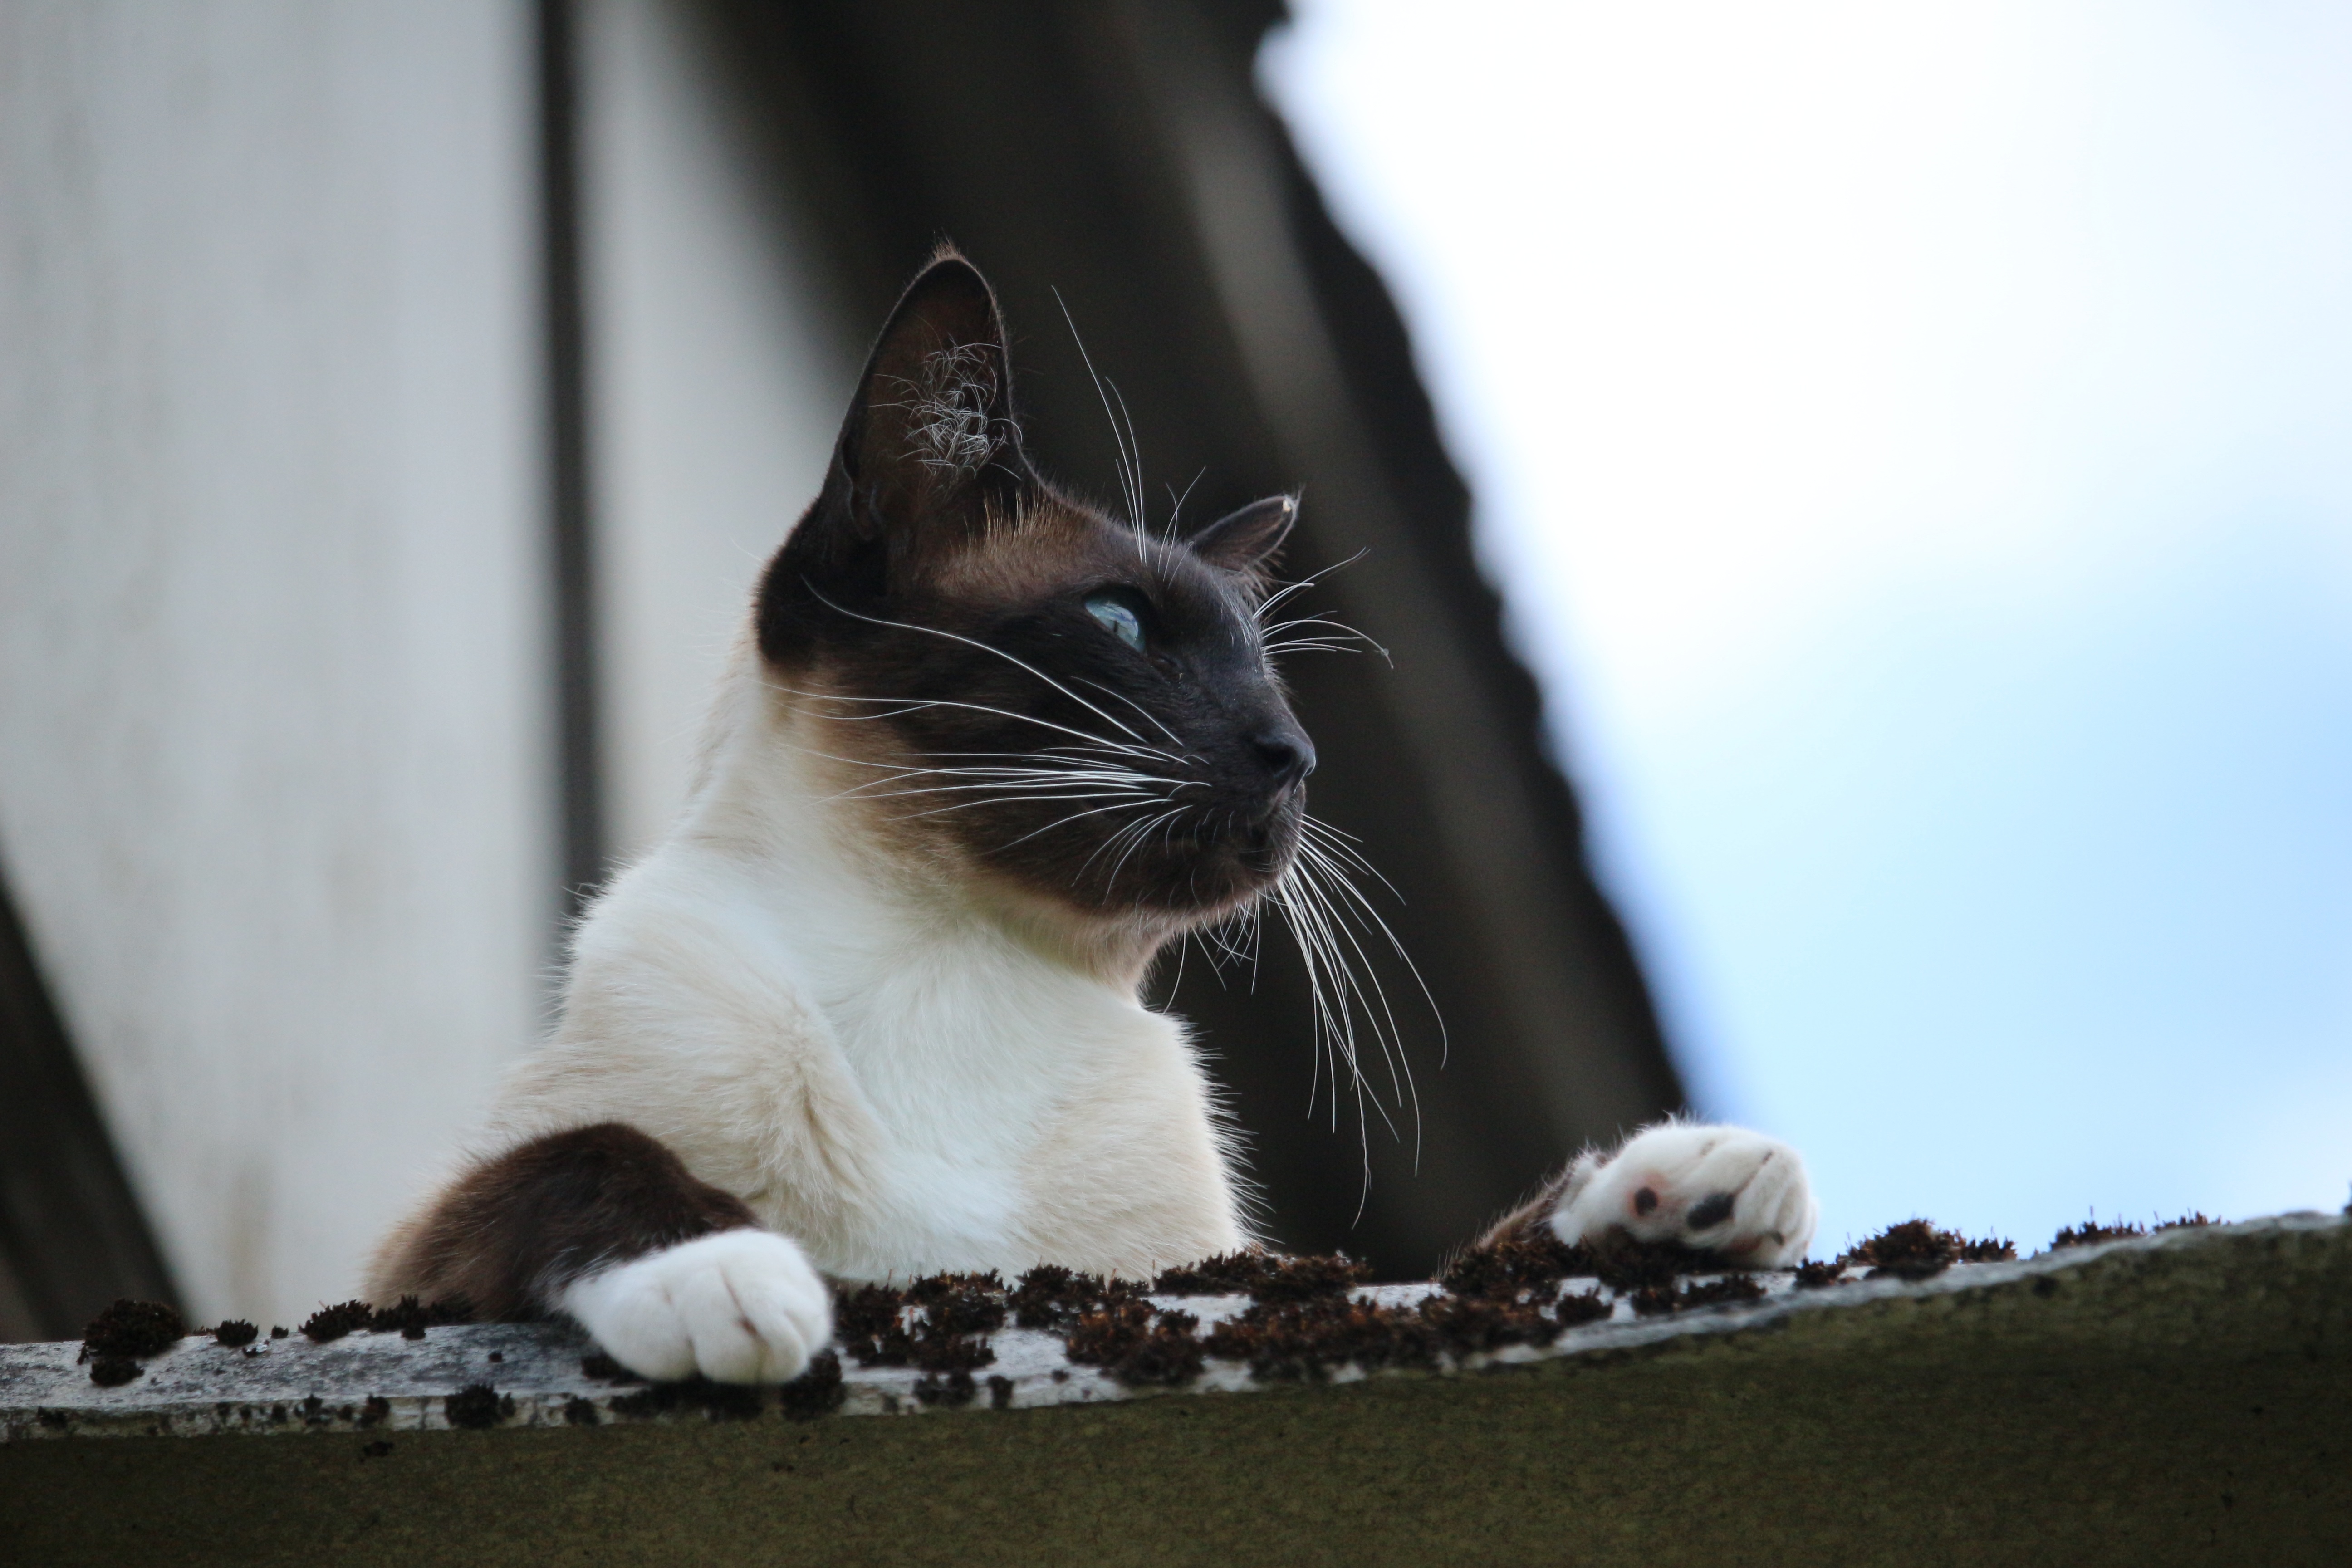
kitten, cat, mammal, fauna, siam, whiskers, vertebrate, mieze, siamese, siamese cat, breed cat, cat portrait, small to medium sized cats, cat like mammal